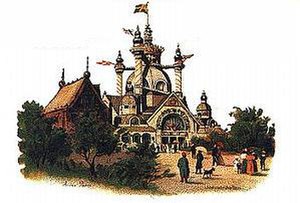
Allmänna konst- och industriutställningen / Arkitektur
Fra en reklameplakat
Stockholmsutstillingen 1897 på Djurgården i 1897 var en storslået udstilling som skulle vise hvad svensk og norsk industri kunne byde på.